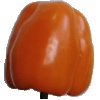
Label: orange_pepper